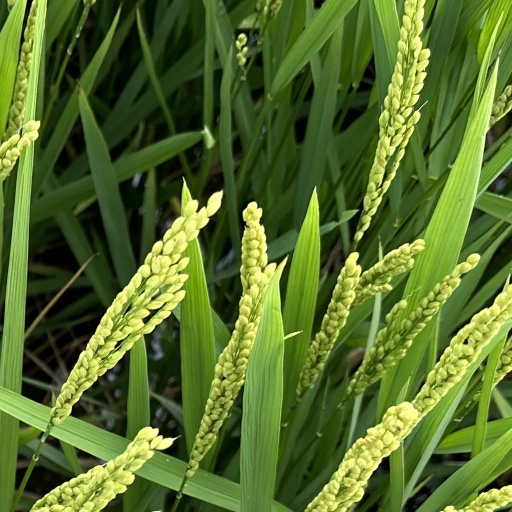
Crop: rice